Rodney Berman

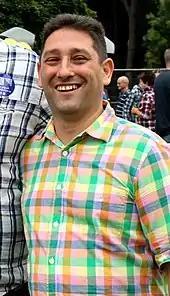
Berman in September 2011

Rodney Simon Berman OBE is a Liberal Democrat politician, currently a councillor for the Penylan ward of Cardiff. He was formerly a councillor for Plasnewydd ward, and was also leader of Cardiff Council between 2004 and 2012.